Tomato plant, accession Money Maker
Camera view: vertical (180 deg); turntable rotation: 90 degrees
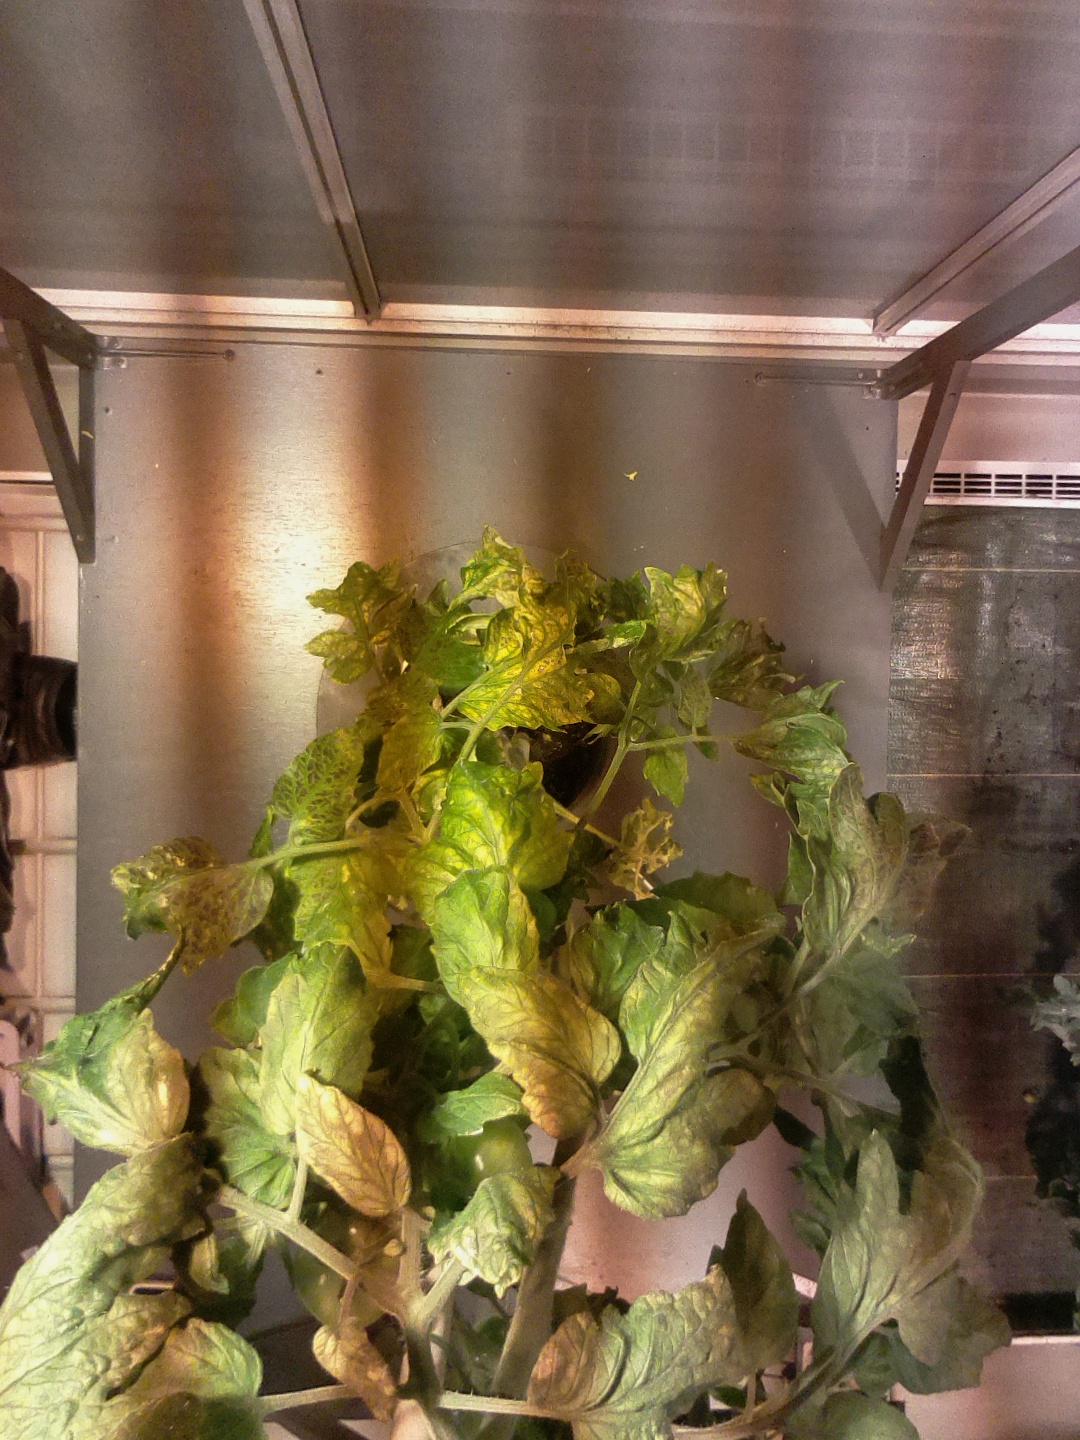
BBCH growth stage 72: 20%-30% of final fruit size